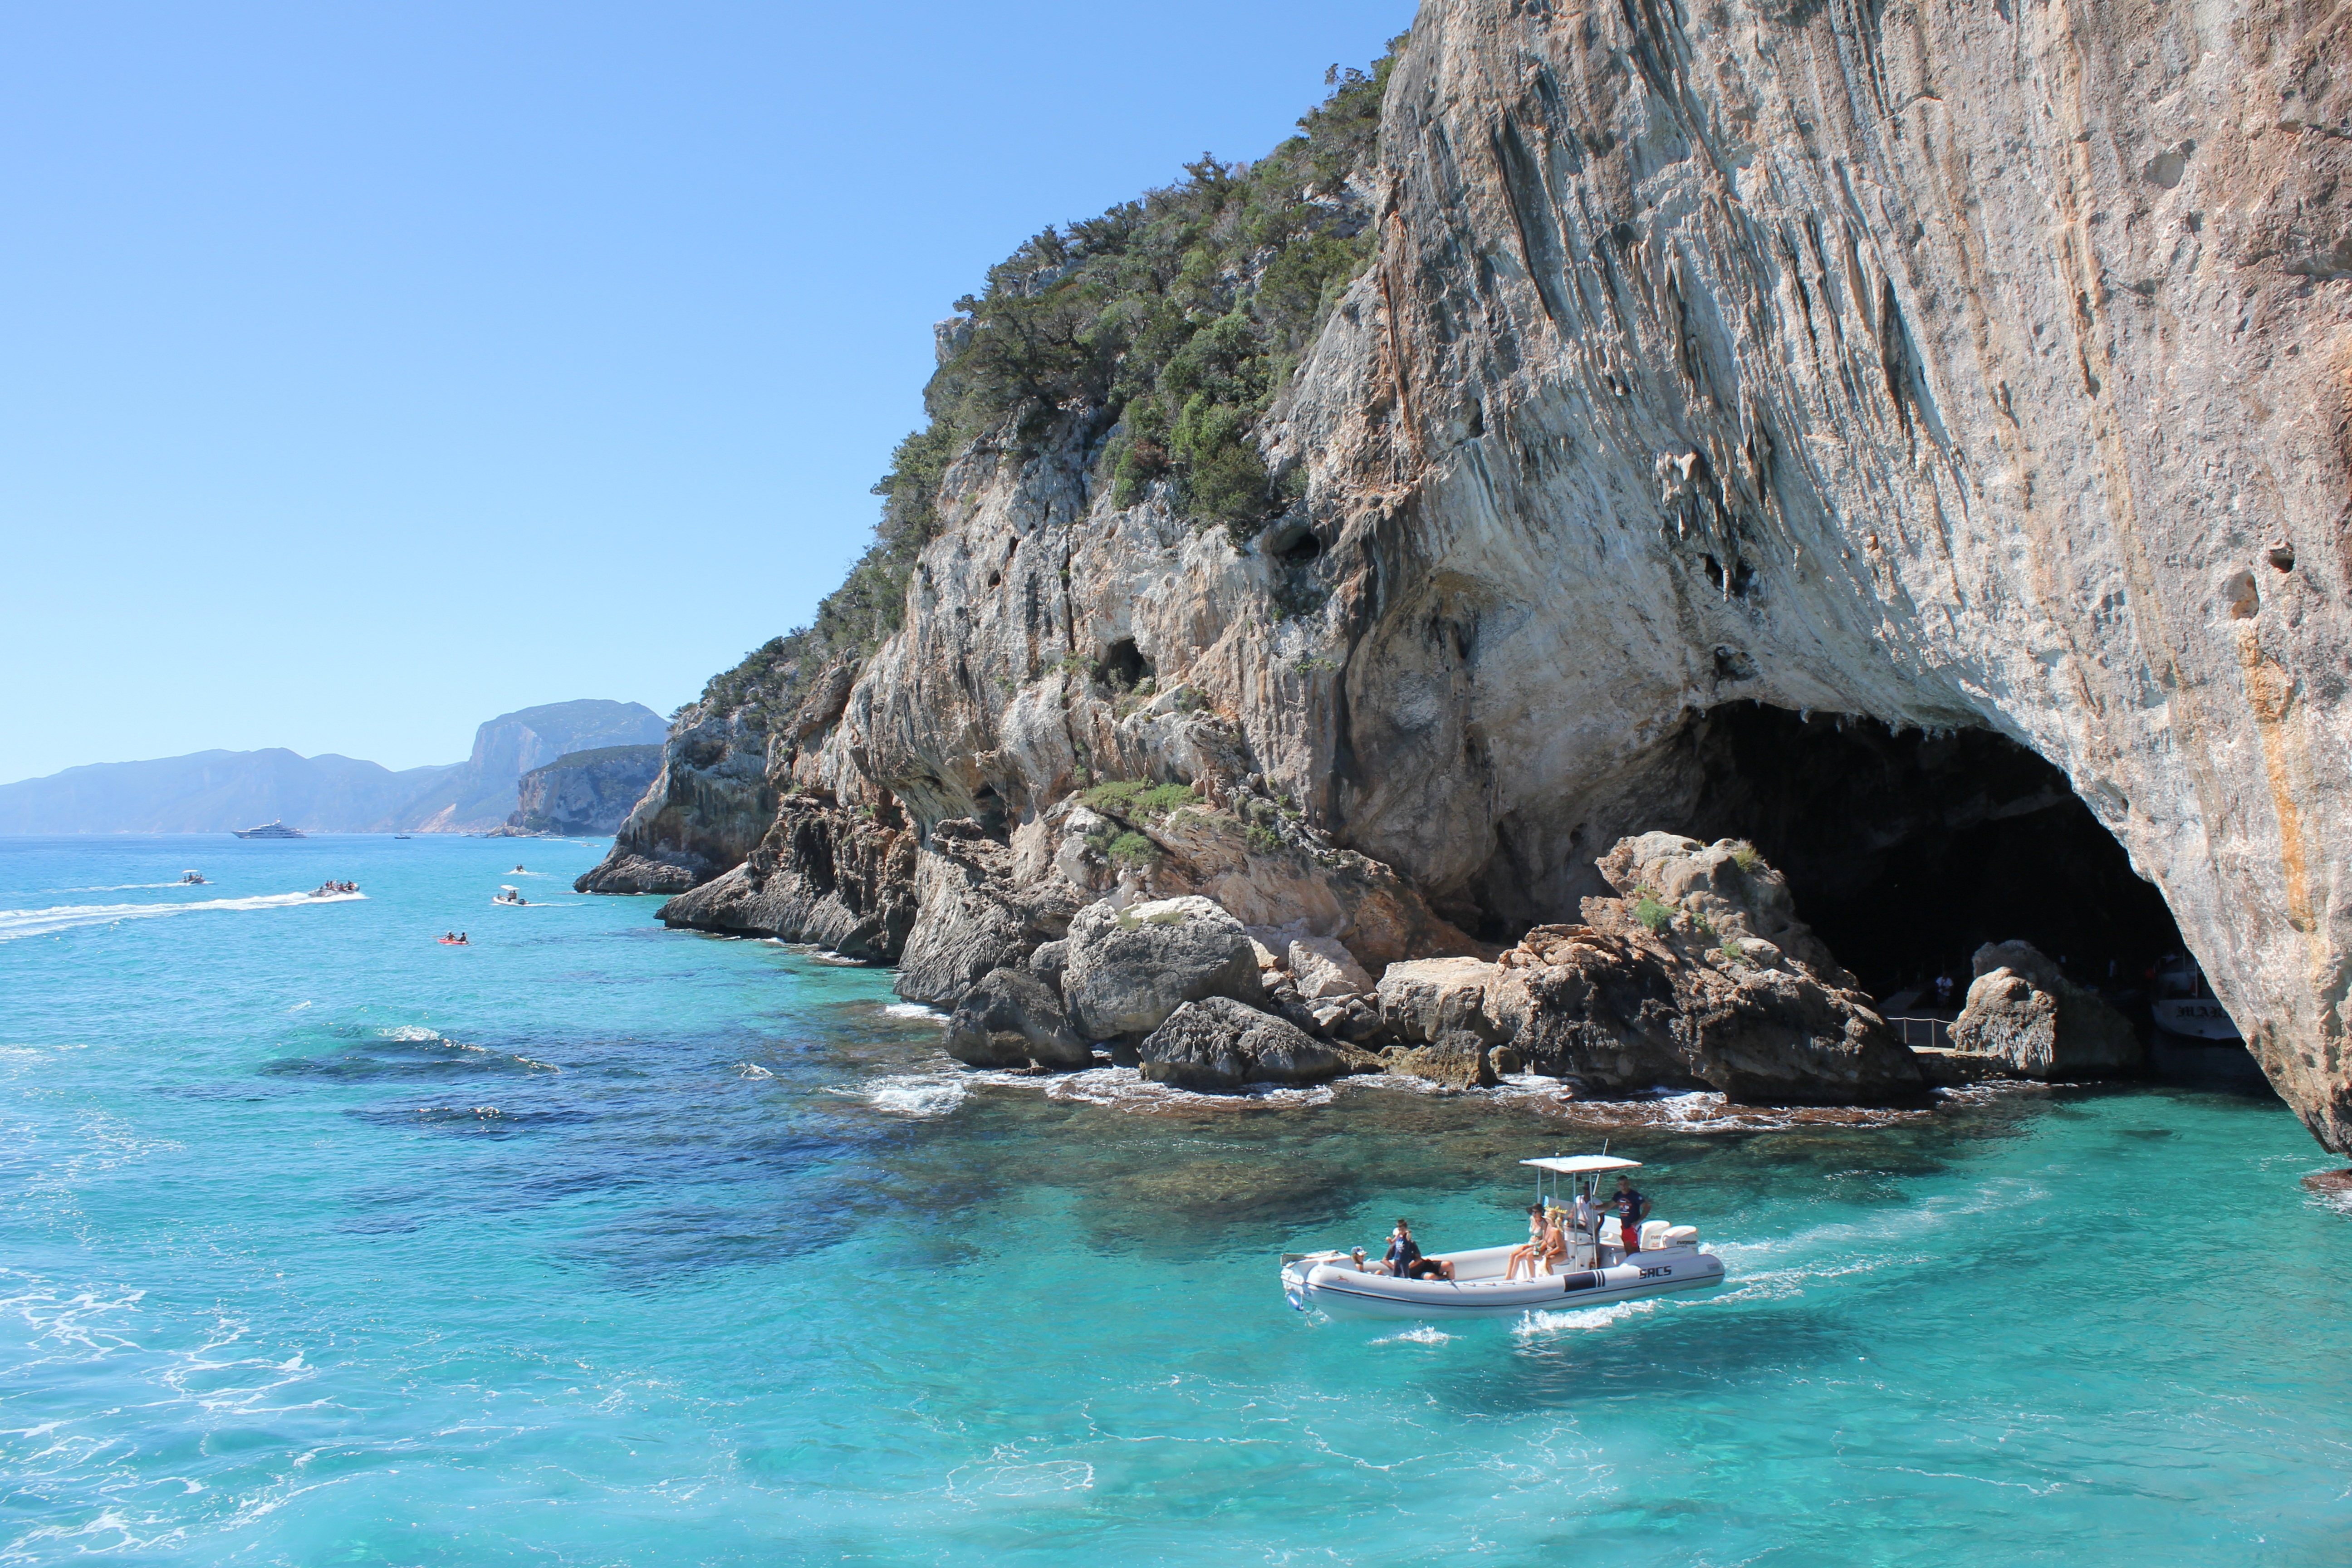
geographical feature, landform, sea, sea cave, coast, vacation, bay, islet, cliff, cape, island, terrain, cove, formation, lagoon